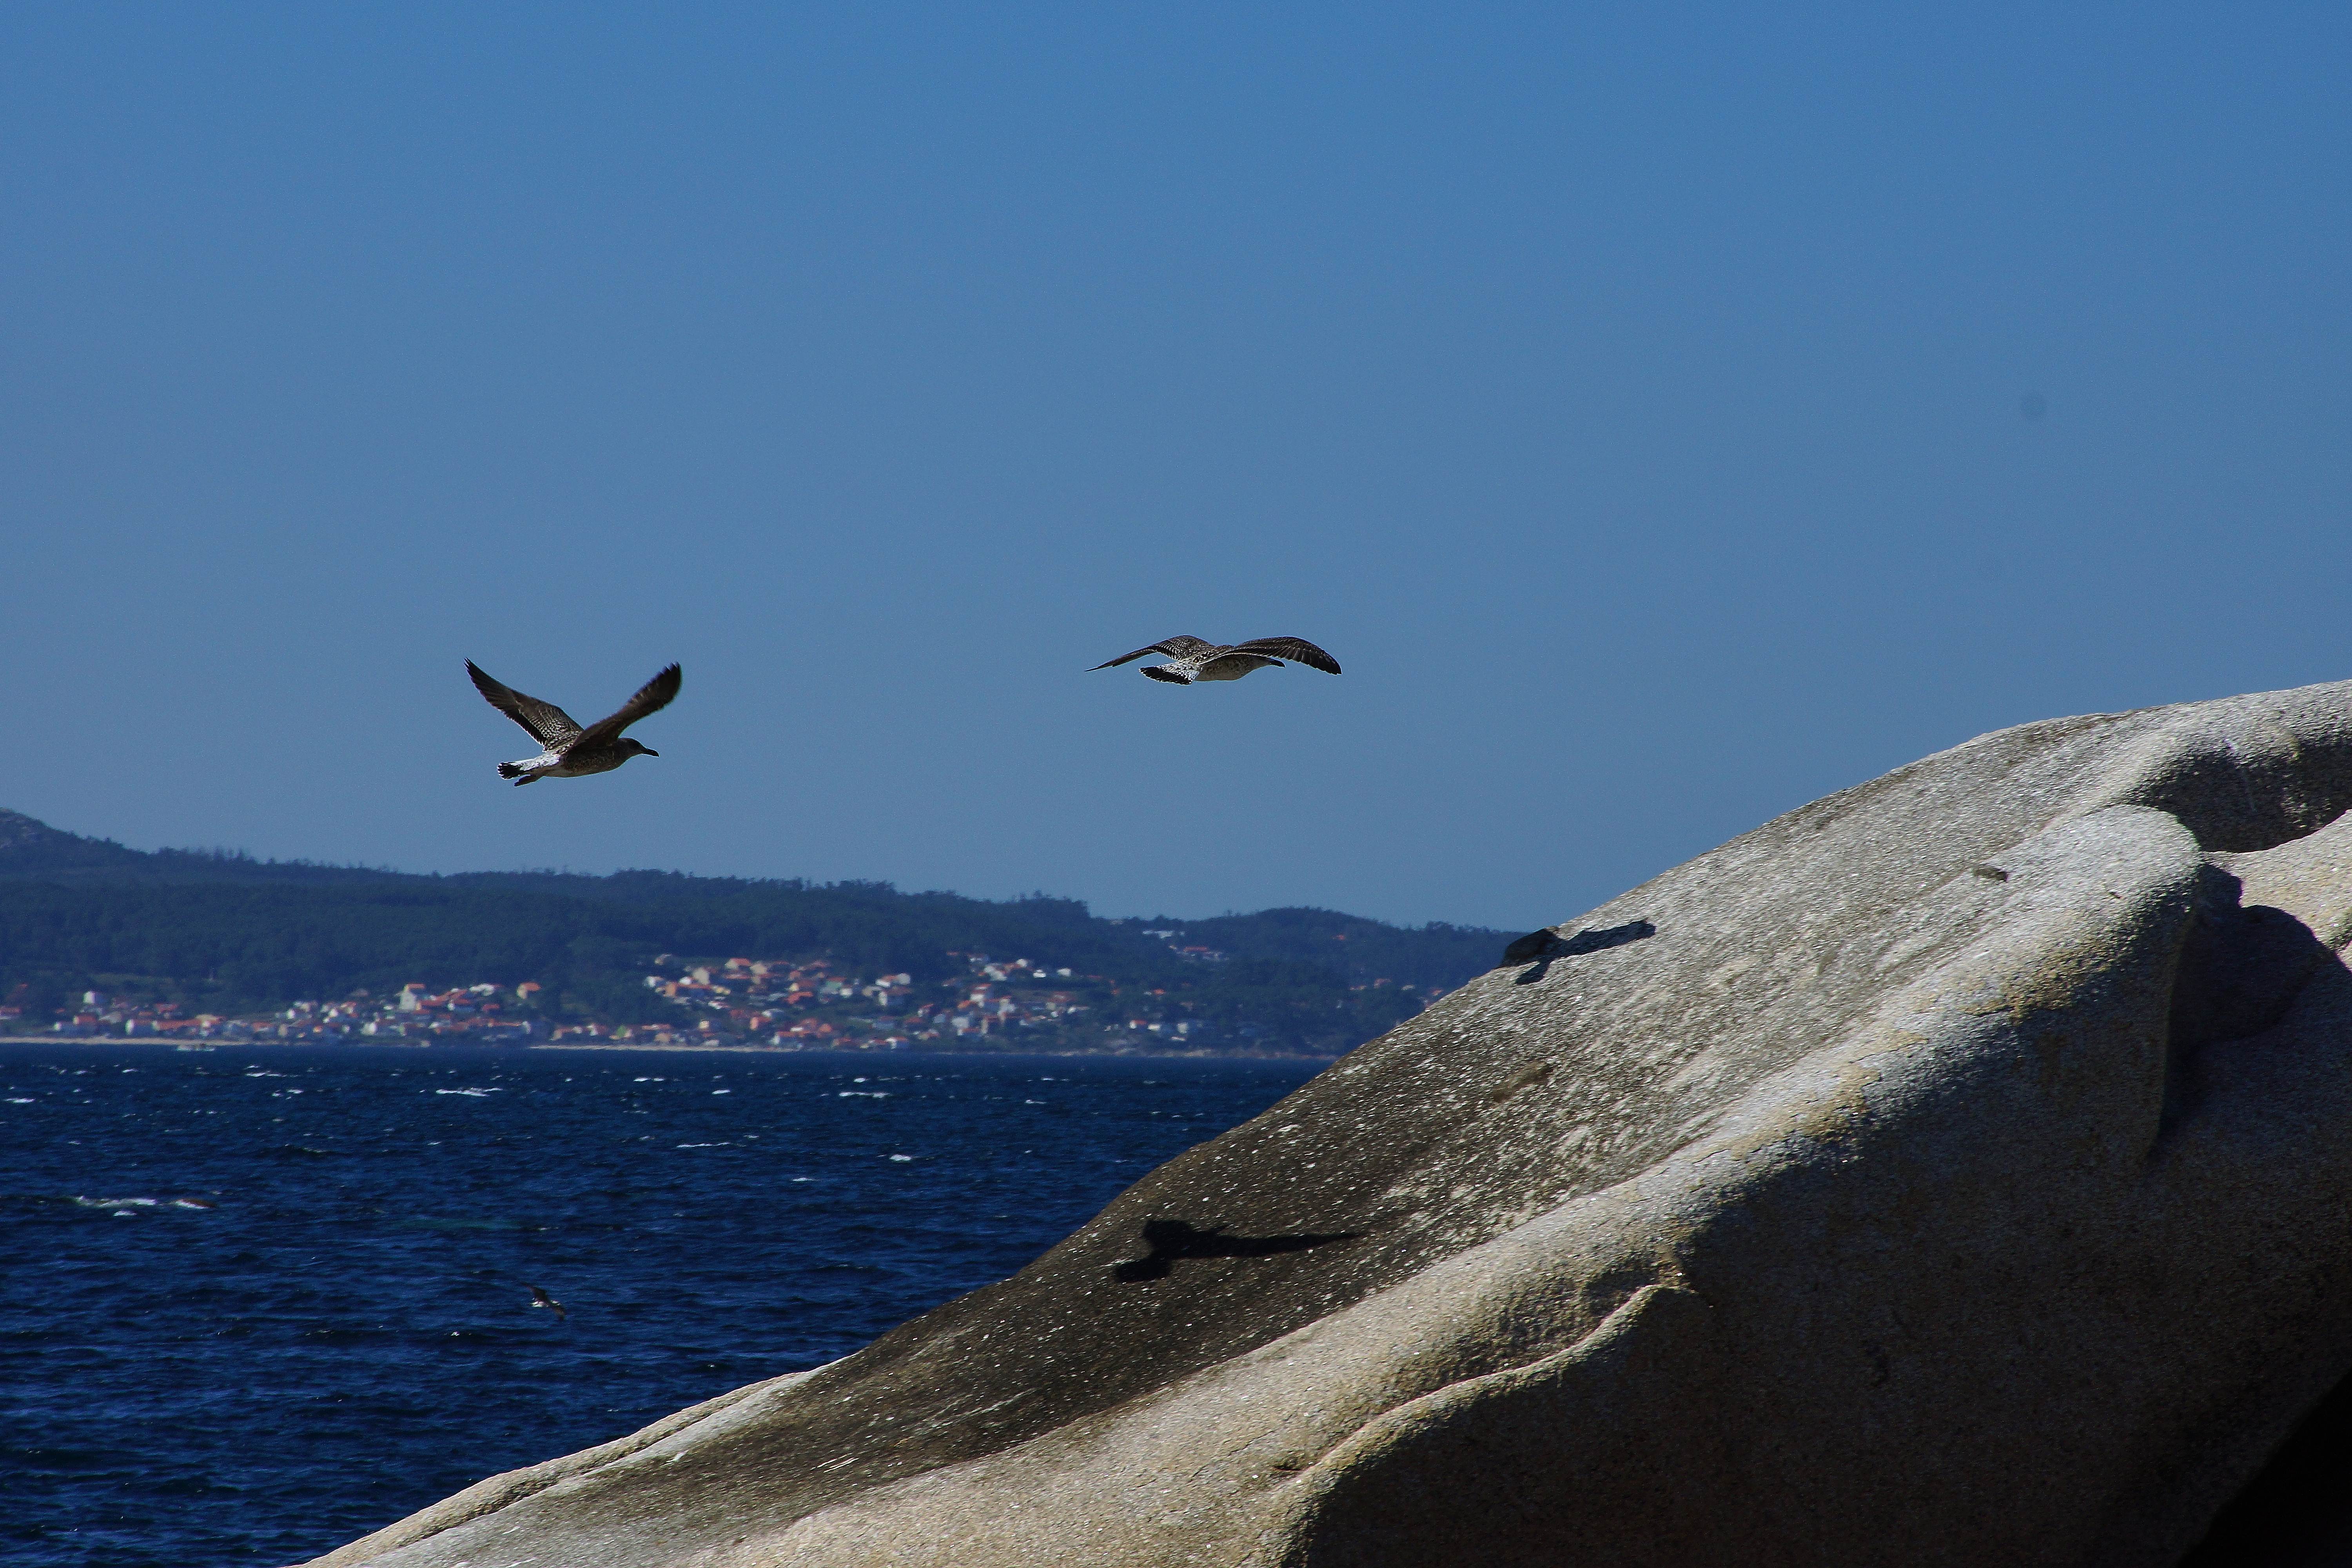
landscape, sea, coast, ocean, bird, seabird, photo, gull, flight, spain, galicia, pontevedra, paisajes, ogrove, a77, espana, g, ggl1, gaby1, xovesphoto, xelodegalicia, sonya77v, sonyslta77v, tamron24135, gabrielcoru a